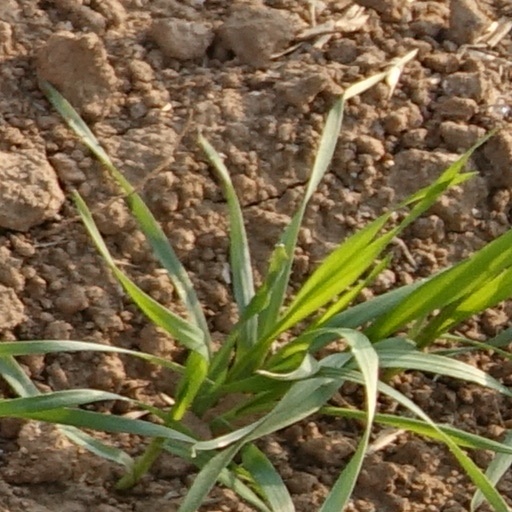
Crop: wheat